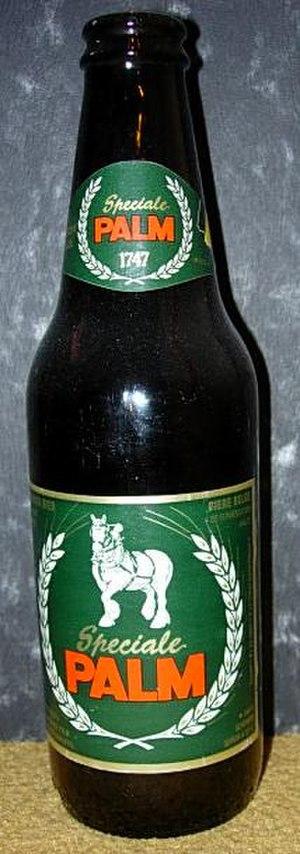
Une bière spéciale ou une bière de spécialité est un terme dénotant une catégorie administrative ou un type de bière différent selon les pays et les brasseries qui désigne des produits fort disparates sous une appellation commerciale similaire.